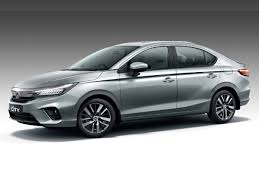
Vehicle type: Cars